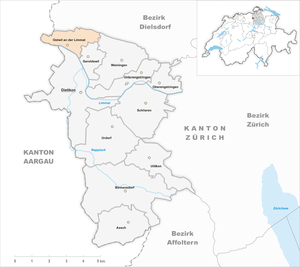
Oetwil an der Limmat est une commune suisse du canton de Zurich, située dans le district de Dietikon.